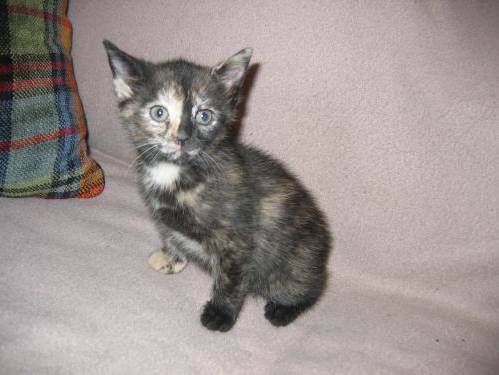
Label: cat